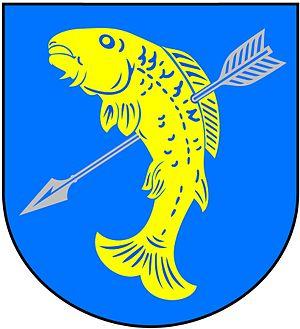
Le terme carpe est un nom vernaculaire utilisé pour désigner le plus fréquemment des poissons d'eau douce de la famille des Cyprinidae. Ce nom est ambigu car il peut signifier génériquement l'ensemble de la famille, voire l'ensemble de l'ordre. En France, en Belgique et au Canada, « carpe » associe plus particulièrement la carpe commune. Il n'en est pas de même dans d'autres pays francophones où il décrit aussi d'autres espèces parmi les perciformes comme des Kuhliidae, des Anostomidae, des Cichlidae, et même des poissons de mer, des Lutjanidae aux Seychelles et en Afrique de l'Ouest dont les « carpes rouges ».
Častolovice est un bourg du district de Rychnov nad Kněžnou, dans la région de Hradec Králové, en République tchèque. Sa population s'élevait à 1 699 habitants en 2017.